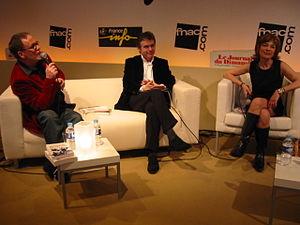
Claude Sérillon, né le 20 octobre 1950 à Nantes, est un journaliste français.